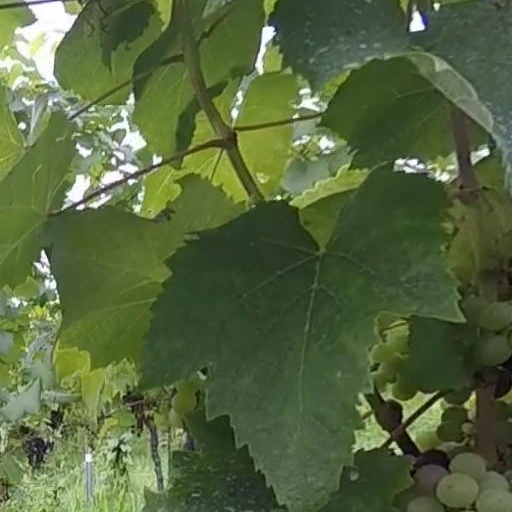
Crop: grape